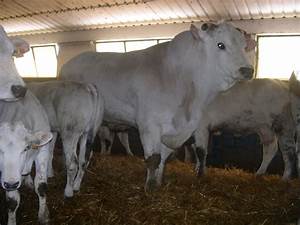
Label: mucca